Naberezhnye Chelny

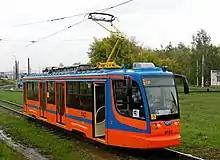

The Naberezhnochelninsky tram is one of the latest new tram systems in the USSR and Russia. It was created to provide a large passenger flow between the residential areas of the city and a vast industrial complex KAMAZ and other large enterprises. Unlike most in post-Soviet Russia, the city's tram system expanded in the 1990s and 2000s, and has plans for further development, including both new construction sites in the city, and creating an inter-city light rail line to the Yelabuga, a project which was developed in the Soviet period.